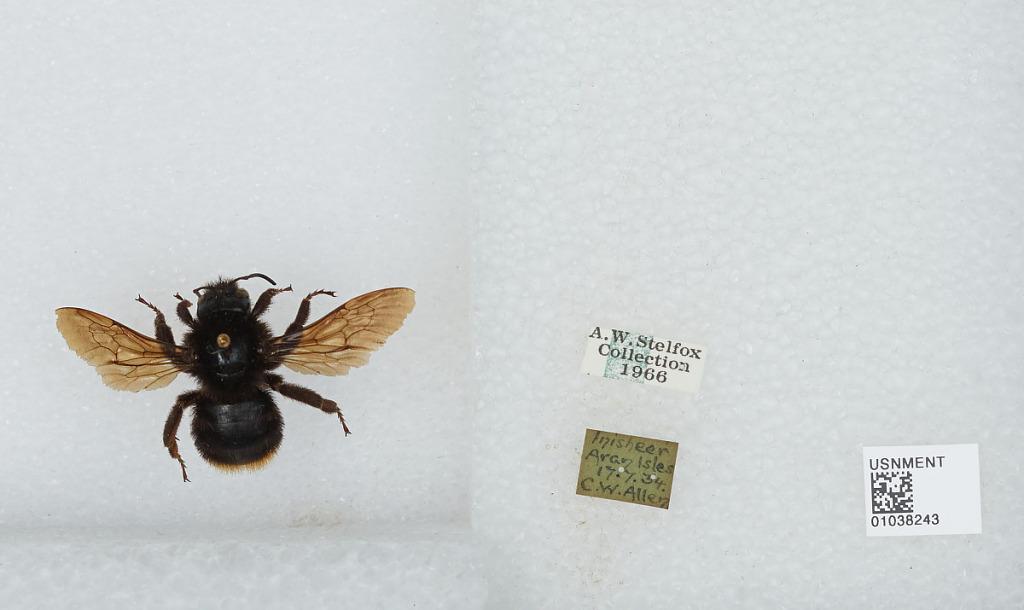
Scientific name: Bombus (Psithyrus) rupestris (Fabricius)
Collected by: C. Allen
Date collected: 1934-7-17
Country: Ireland
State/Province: Galway
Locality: Inisheer
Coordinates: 53.0581, -9.5275